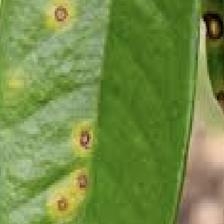
Label: canker_disease